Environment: real
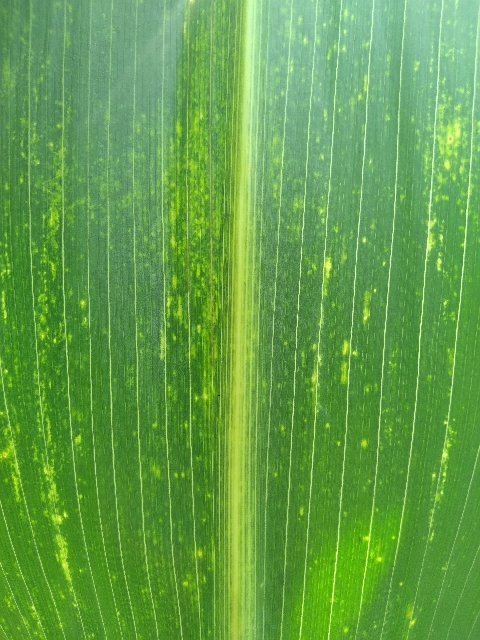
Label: lethal_necrosis